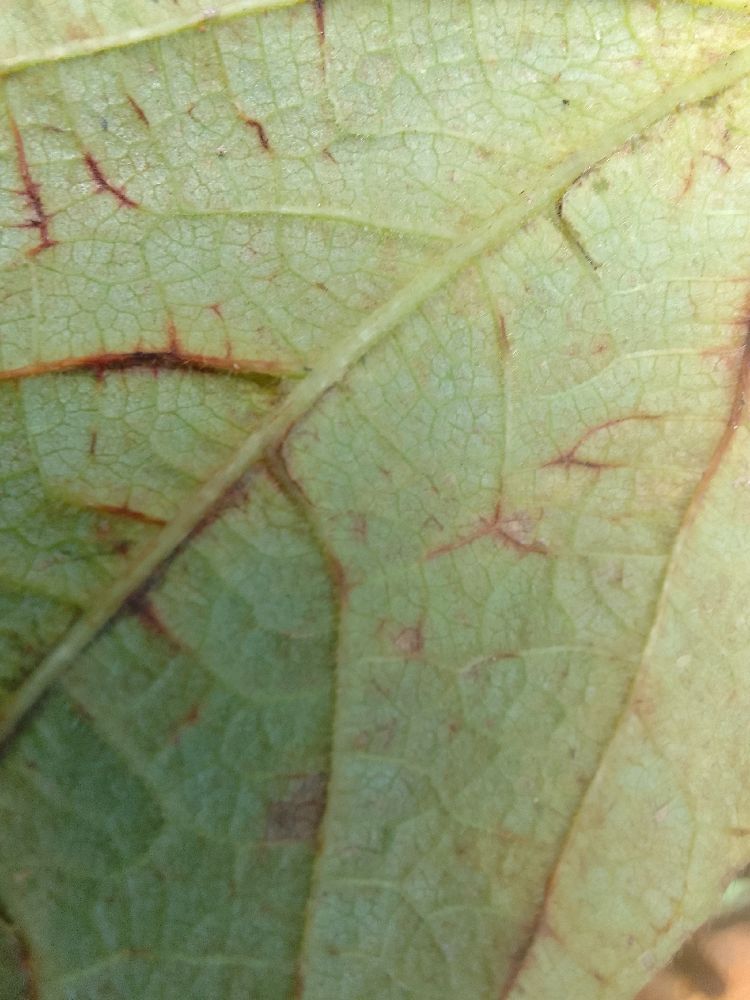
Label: anthracnose